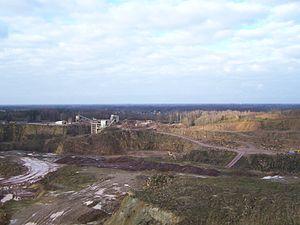
La plaine d'Allemagne du Nord est l'une des grandes régions d’Allemagne. Elle se situe entre les côtes de la mer du Nord et de la Baltique au nord, et les hautes terres centrales d’Allemagne au sud.